Diwan (poetry)

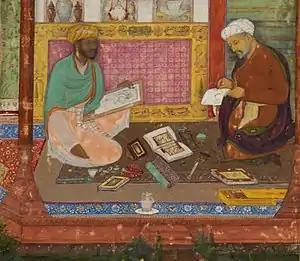
A Mughal scribe and Daulat, his illustrator, from a manuscript of the "Khamsa" of Nizami, one of the most famous Persian diwan collections

A diwan (from Persian) is a collection of poems by a single author – usually excluding the poet's long poems – in Islamic cultures of West Asia, Central Asia, North Africa, Sicily and South Asia.